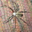
Label: spider